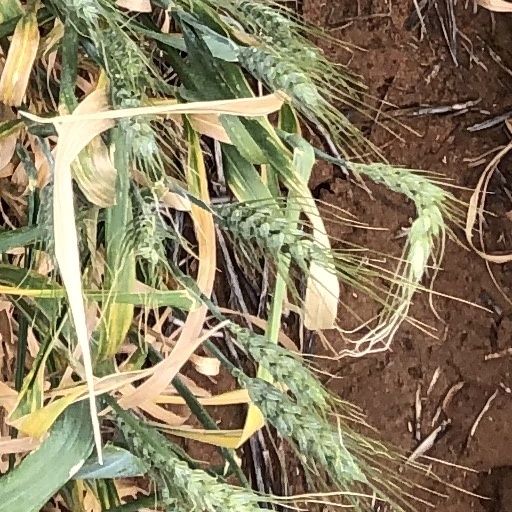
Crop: wheat